Robert Kirkman

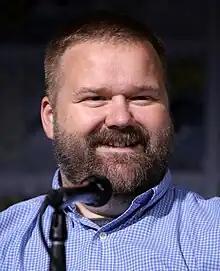
Kirkman at the 2023 San Diego Comic-Con

Robert Kirkman (born November 30, 1978) is an American comic book writer, screenwriter, and producer. He is best known for co-creating "The Walking Dead", "Fear the Walking Dead", "Invincible", "Tech Jacket", "Outcast", "Oblivion Song," and "Fire Power" for Image Comics, in addition to writing "Ultimate X-Men", "Irredeemable Ant-Man" and "Marvel Zombies" for Marvel Comics. He has also collaborated with Image Comics co-founder Todd McFarlane on the series "Haunt".